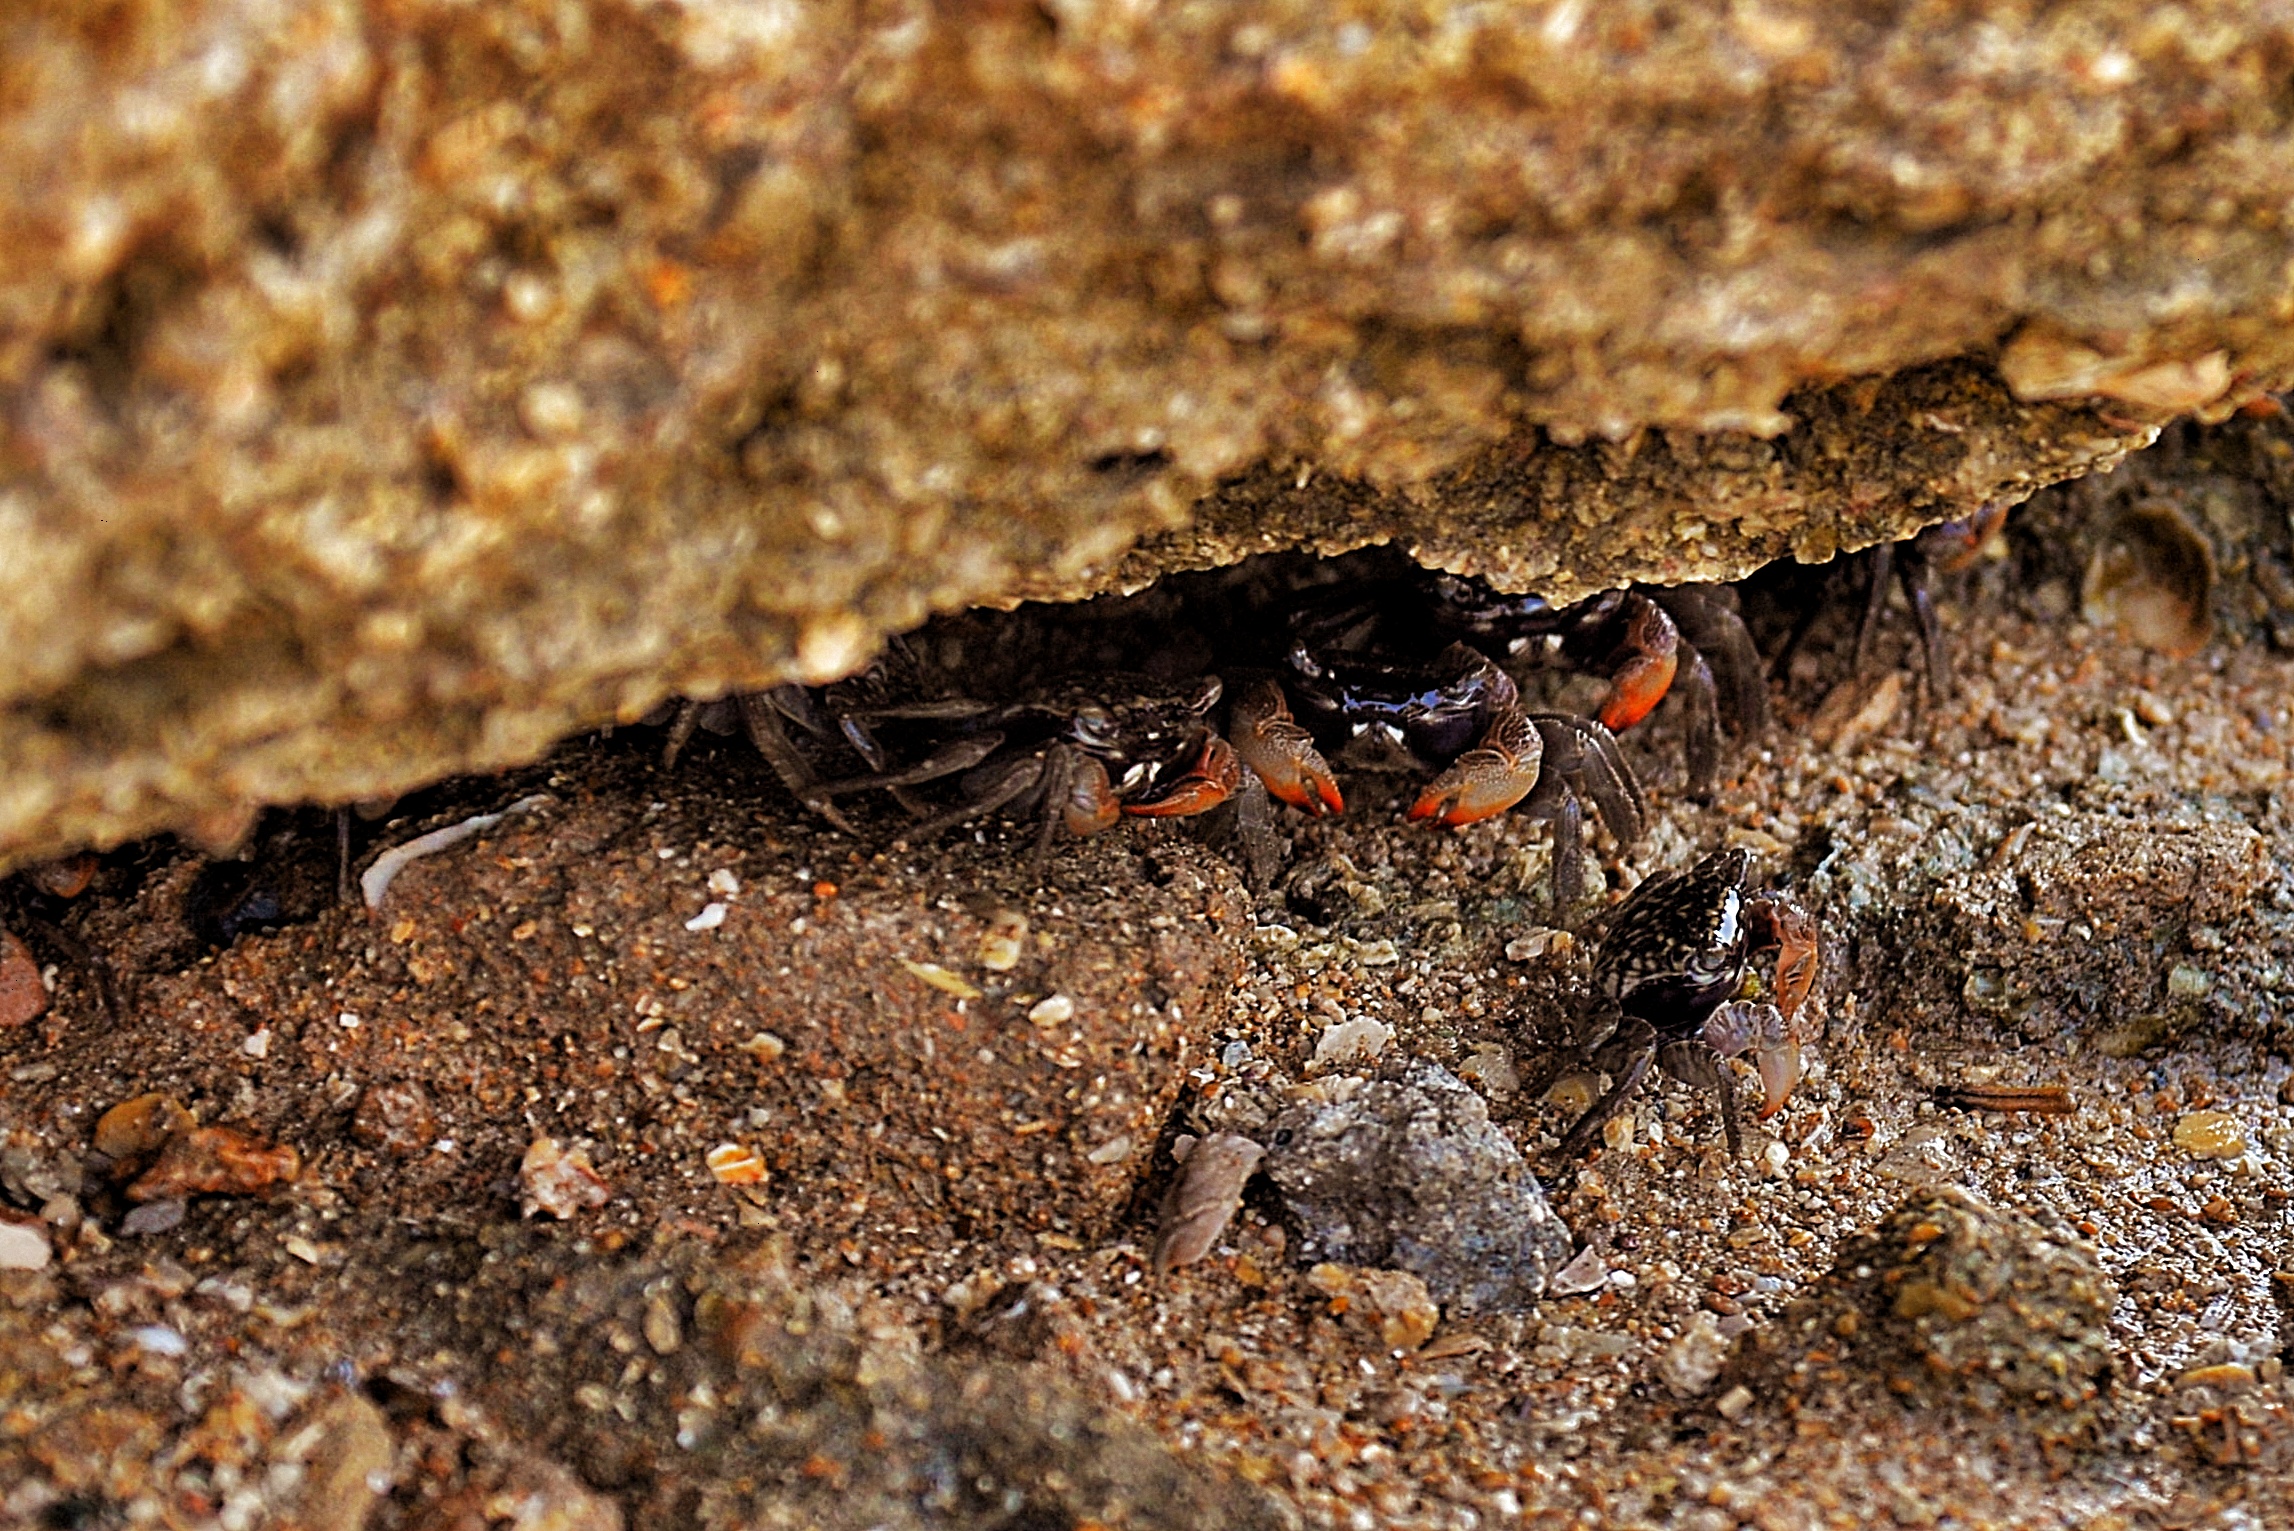
photography, fauna, organism, macro photography, terrestrial animal, invertebrate, soil, insect, animal source foods, pest